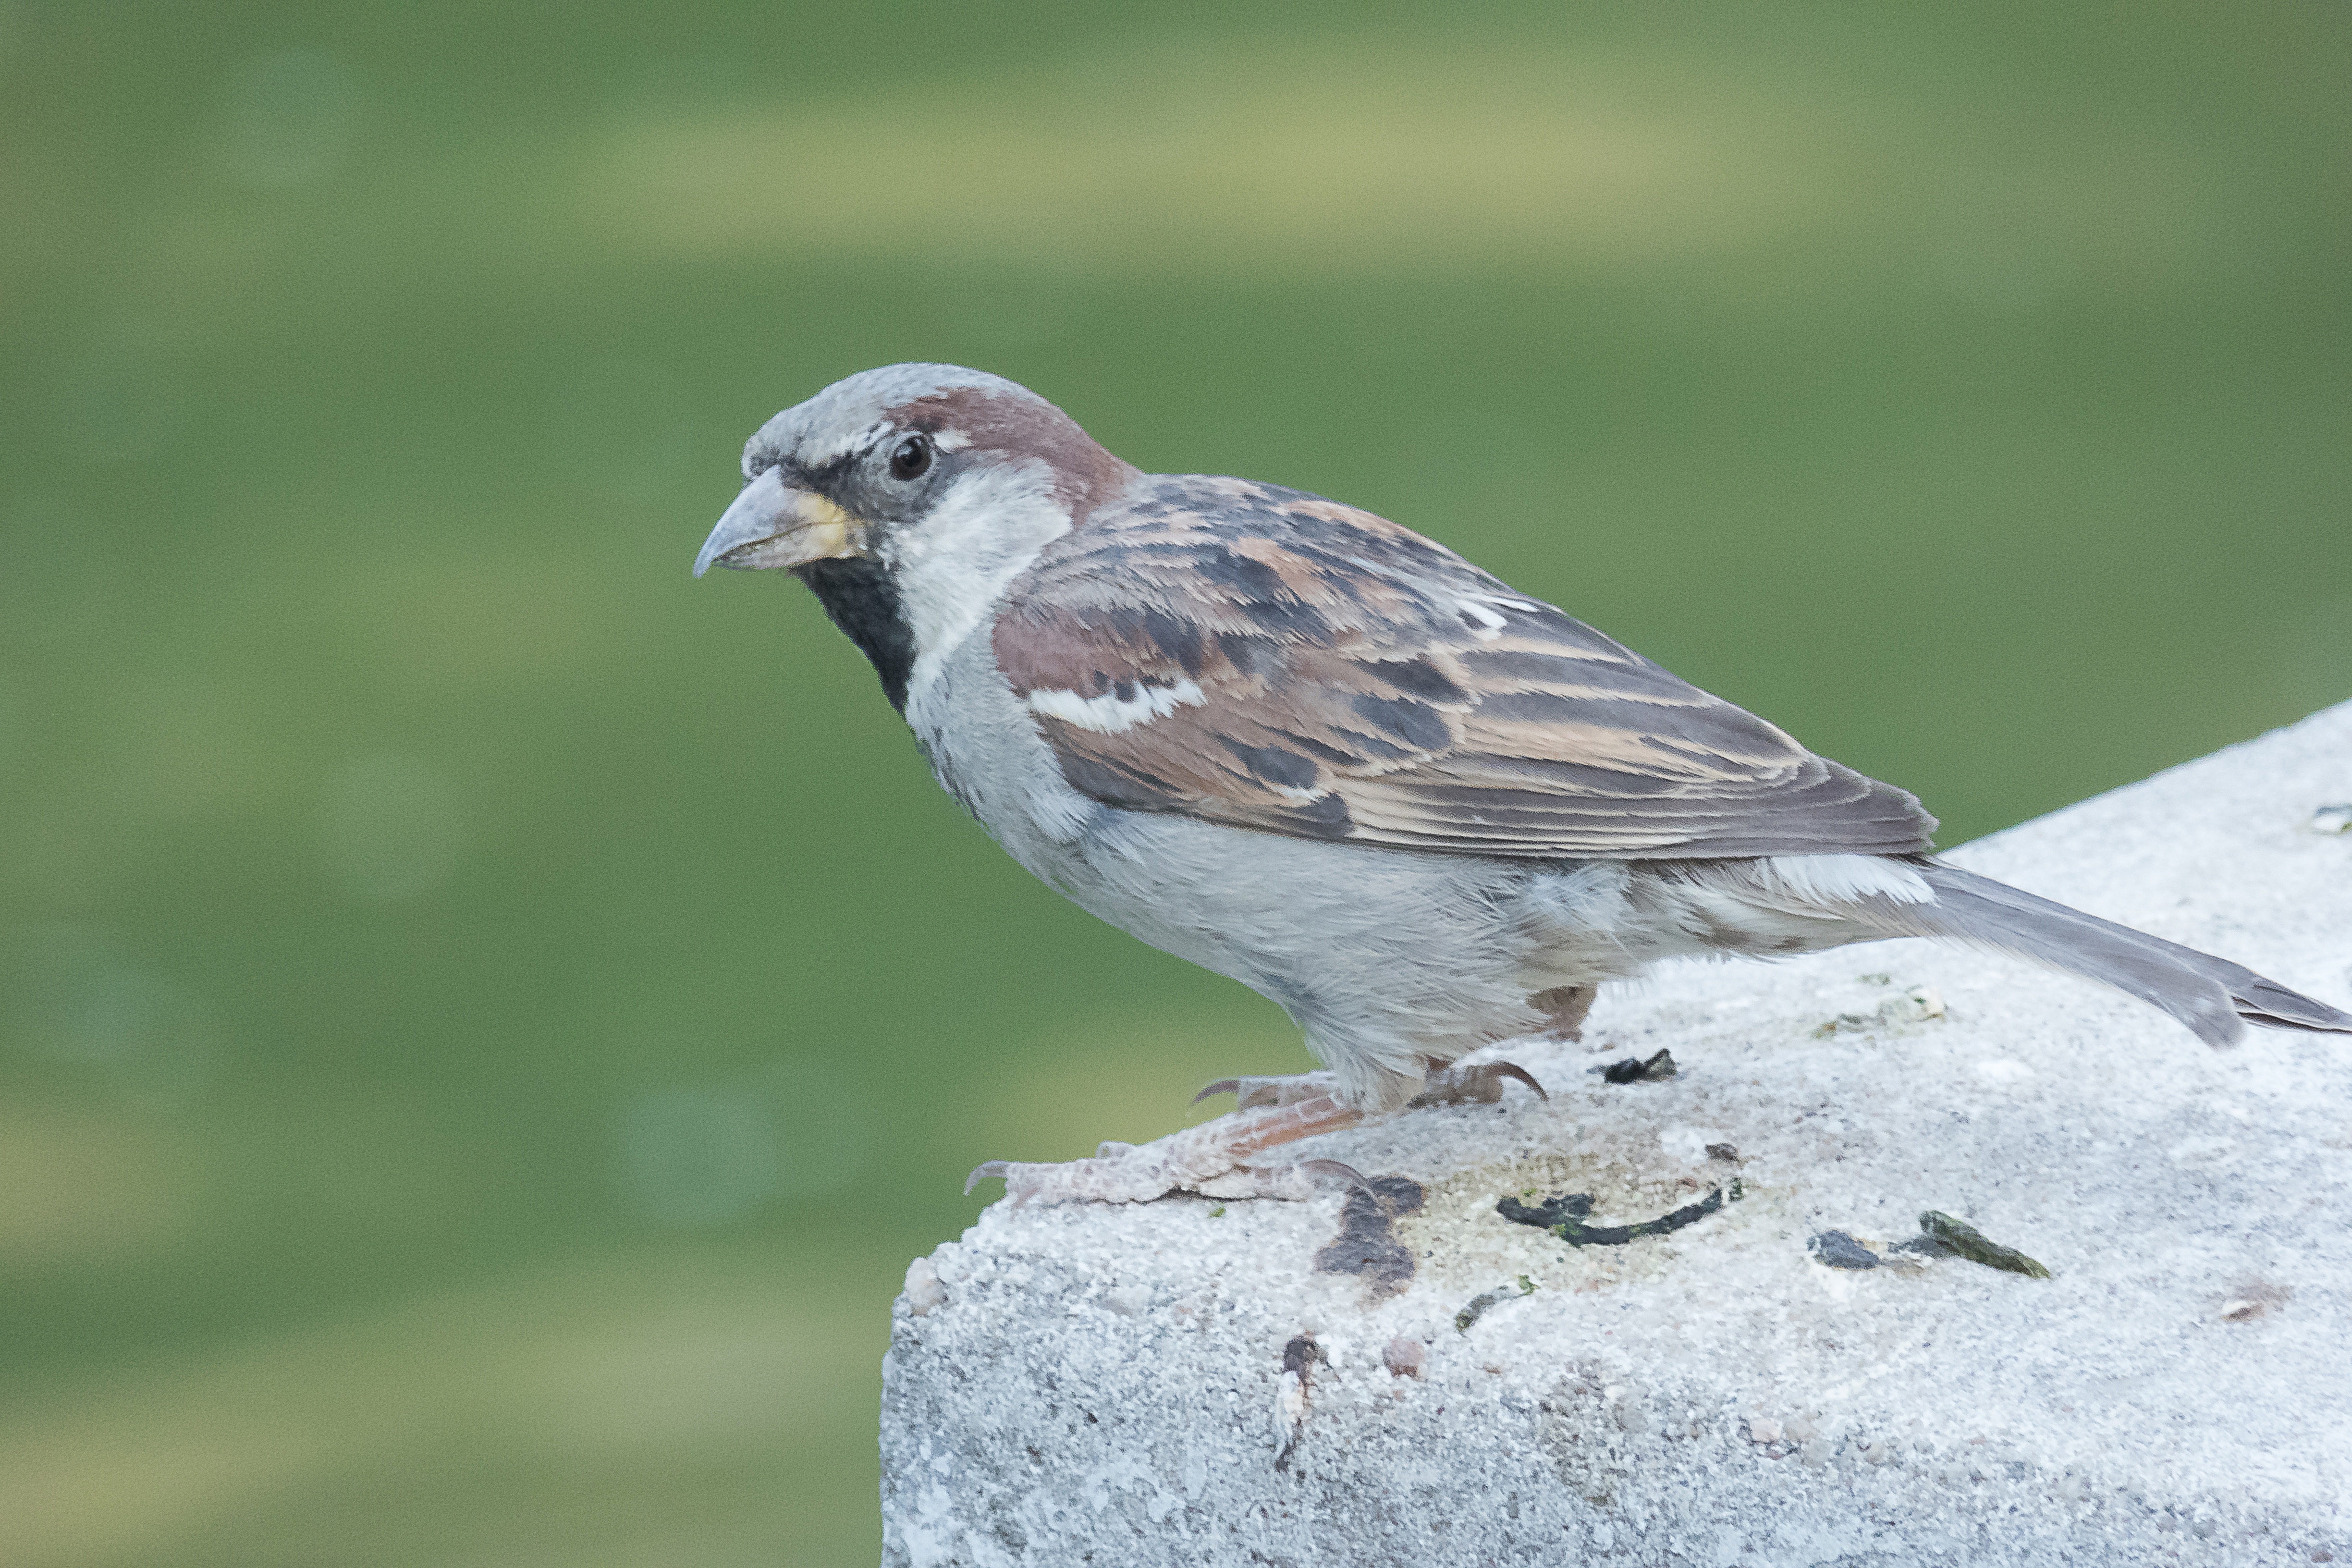
nature, bird, wing, peak, fly, wildlife, beak, park, freedom, fauna, wings, vertebrate, sparrow, finch, little bird, brambling, lark, house sparrow, perching bird, emberizidae